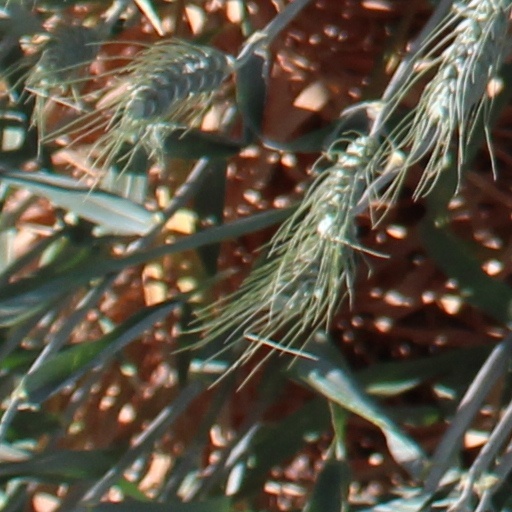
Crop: wheat